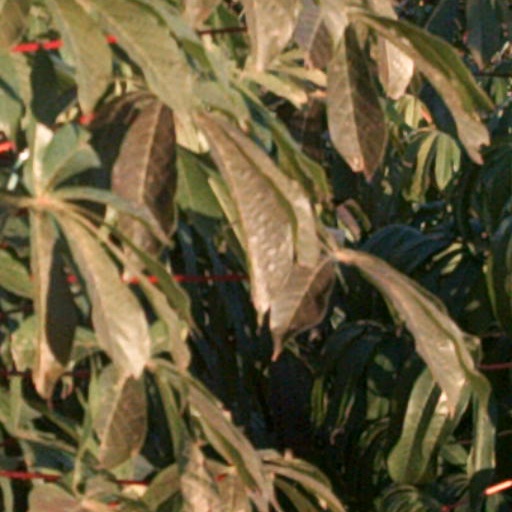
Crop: cassava